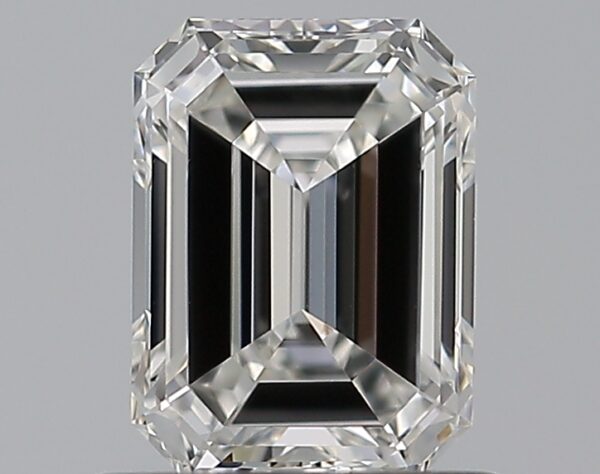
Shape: emerald
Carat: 0.72
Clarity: VVS2
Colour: F
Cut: EX
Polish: EX
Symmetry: EX
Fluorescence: N
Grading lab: GIA
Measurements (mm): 6.01 x 4.45 x 2.85